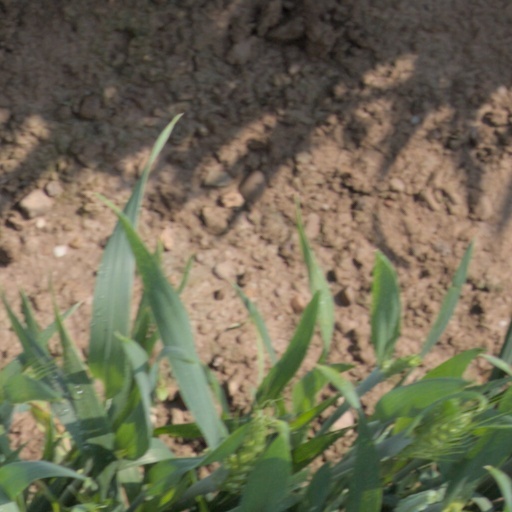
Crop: wheat